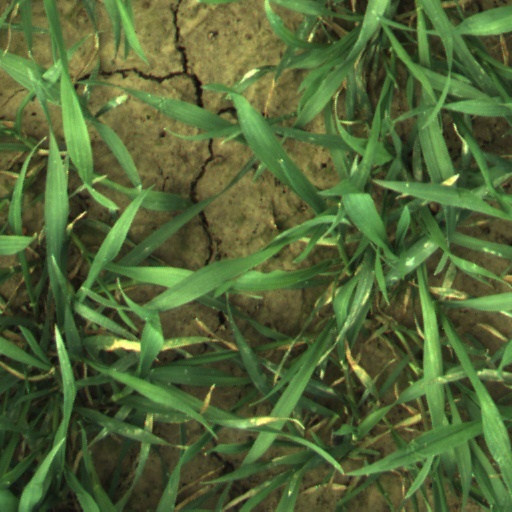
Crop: wheat